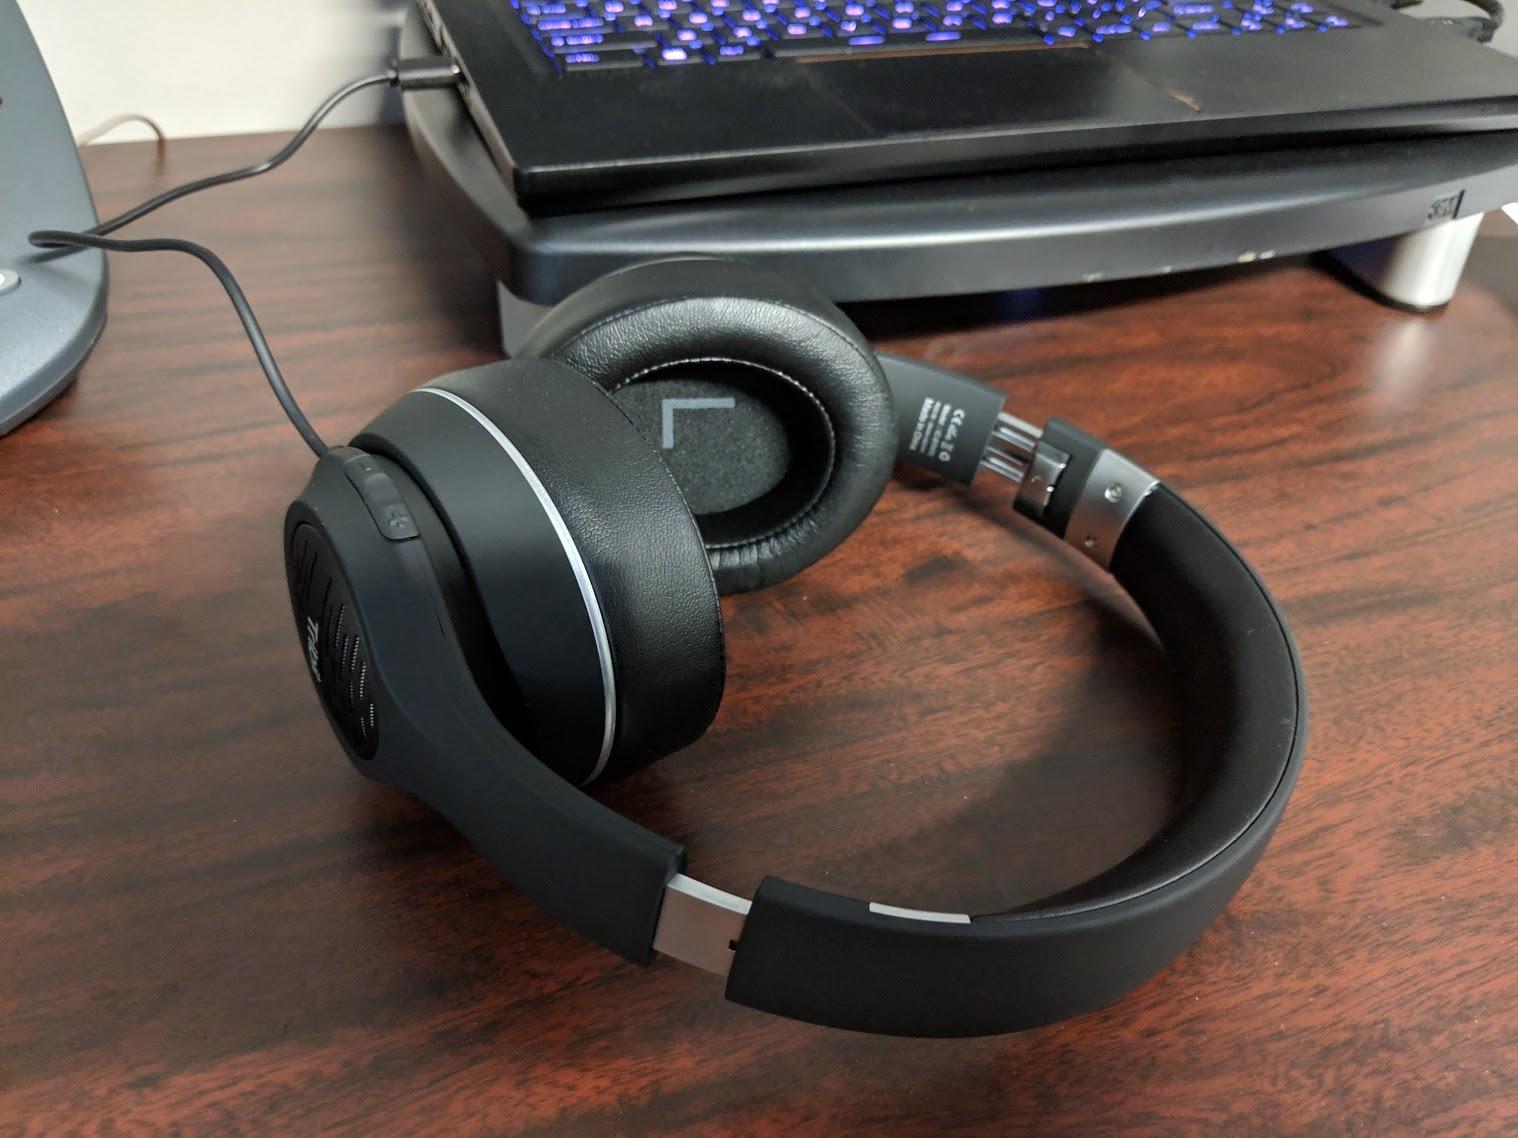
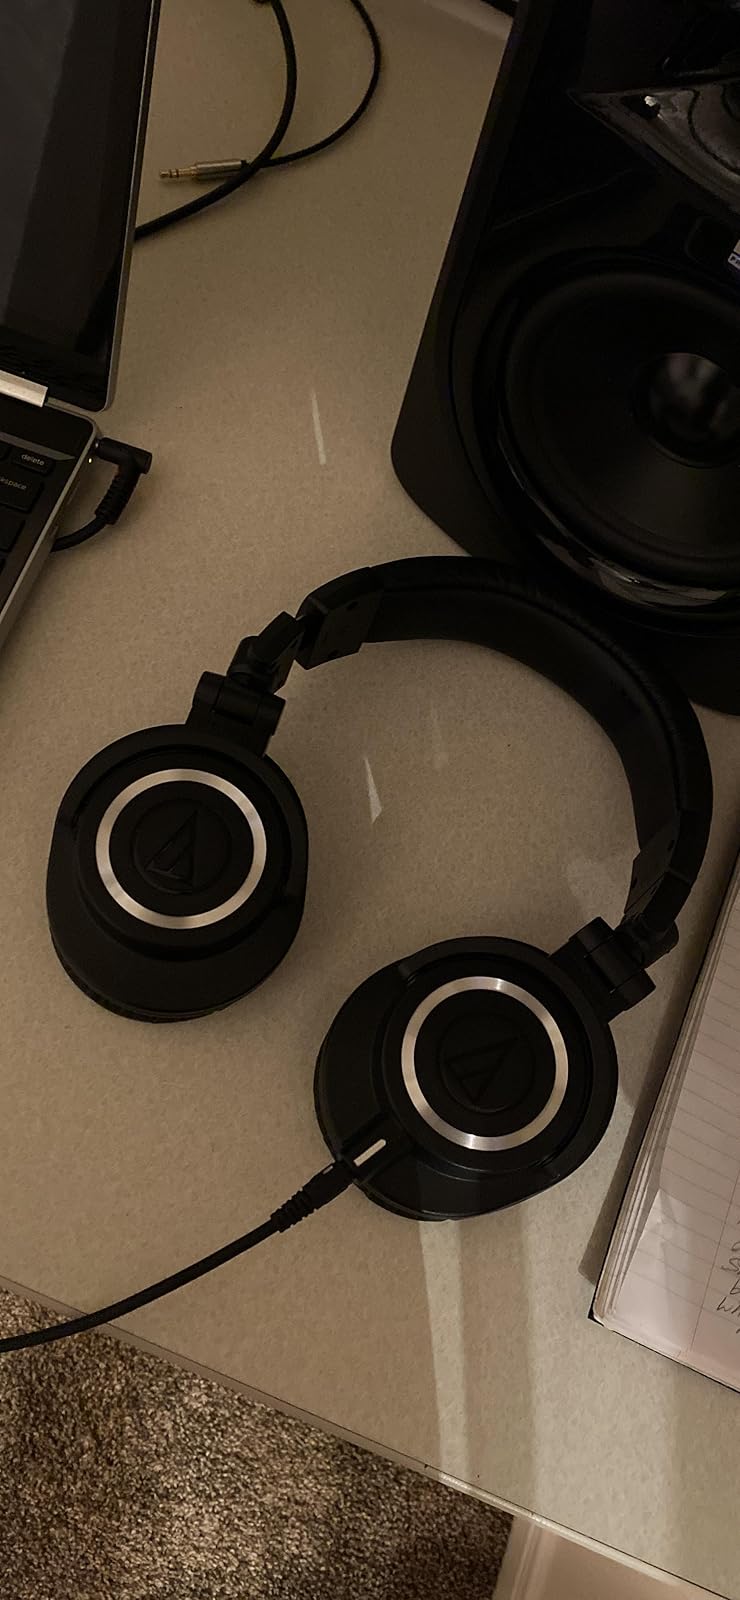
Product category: headphones
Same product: no